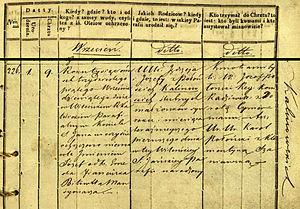
Raphaël Kalinowski - en religion Raphaël de Saint-Joseph, dans la vie civile Józef Kalinowski - est né le 1ᵉʳ septembre 1835 à Wilno et est mort le 15 novembre 1907 à Wadowice. Ingénieur militaire en Russie, il prend part à l'insurrection polonaise de 1863 en Lituanie. Il est déporté en Sibérie durant dix ans. Il soutient alors les autres prisonniers par son aide à la prière et ses encouragements généreux. Une fois libéré, il entre chez les Carmes déchaussés d'Autriche sous le nom de frère Raphaël de Saint-Joseph. Il étudie la théologie en Hongrie et il est ordonné prêtre en 1882.